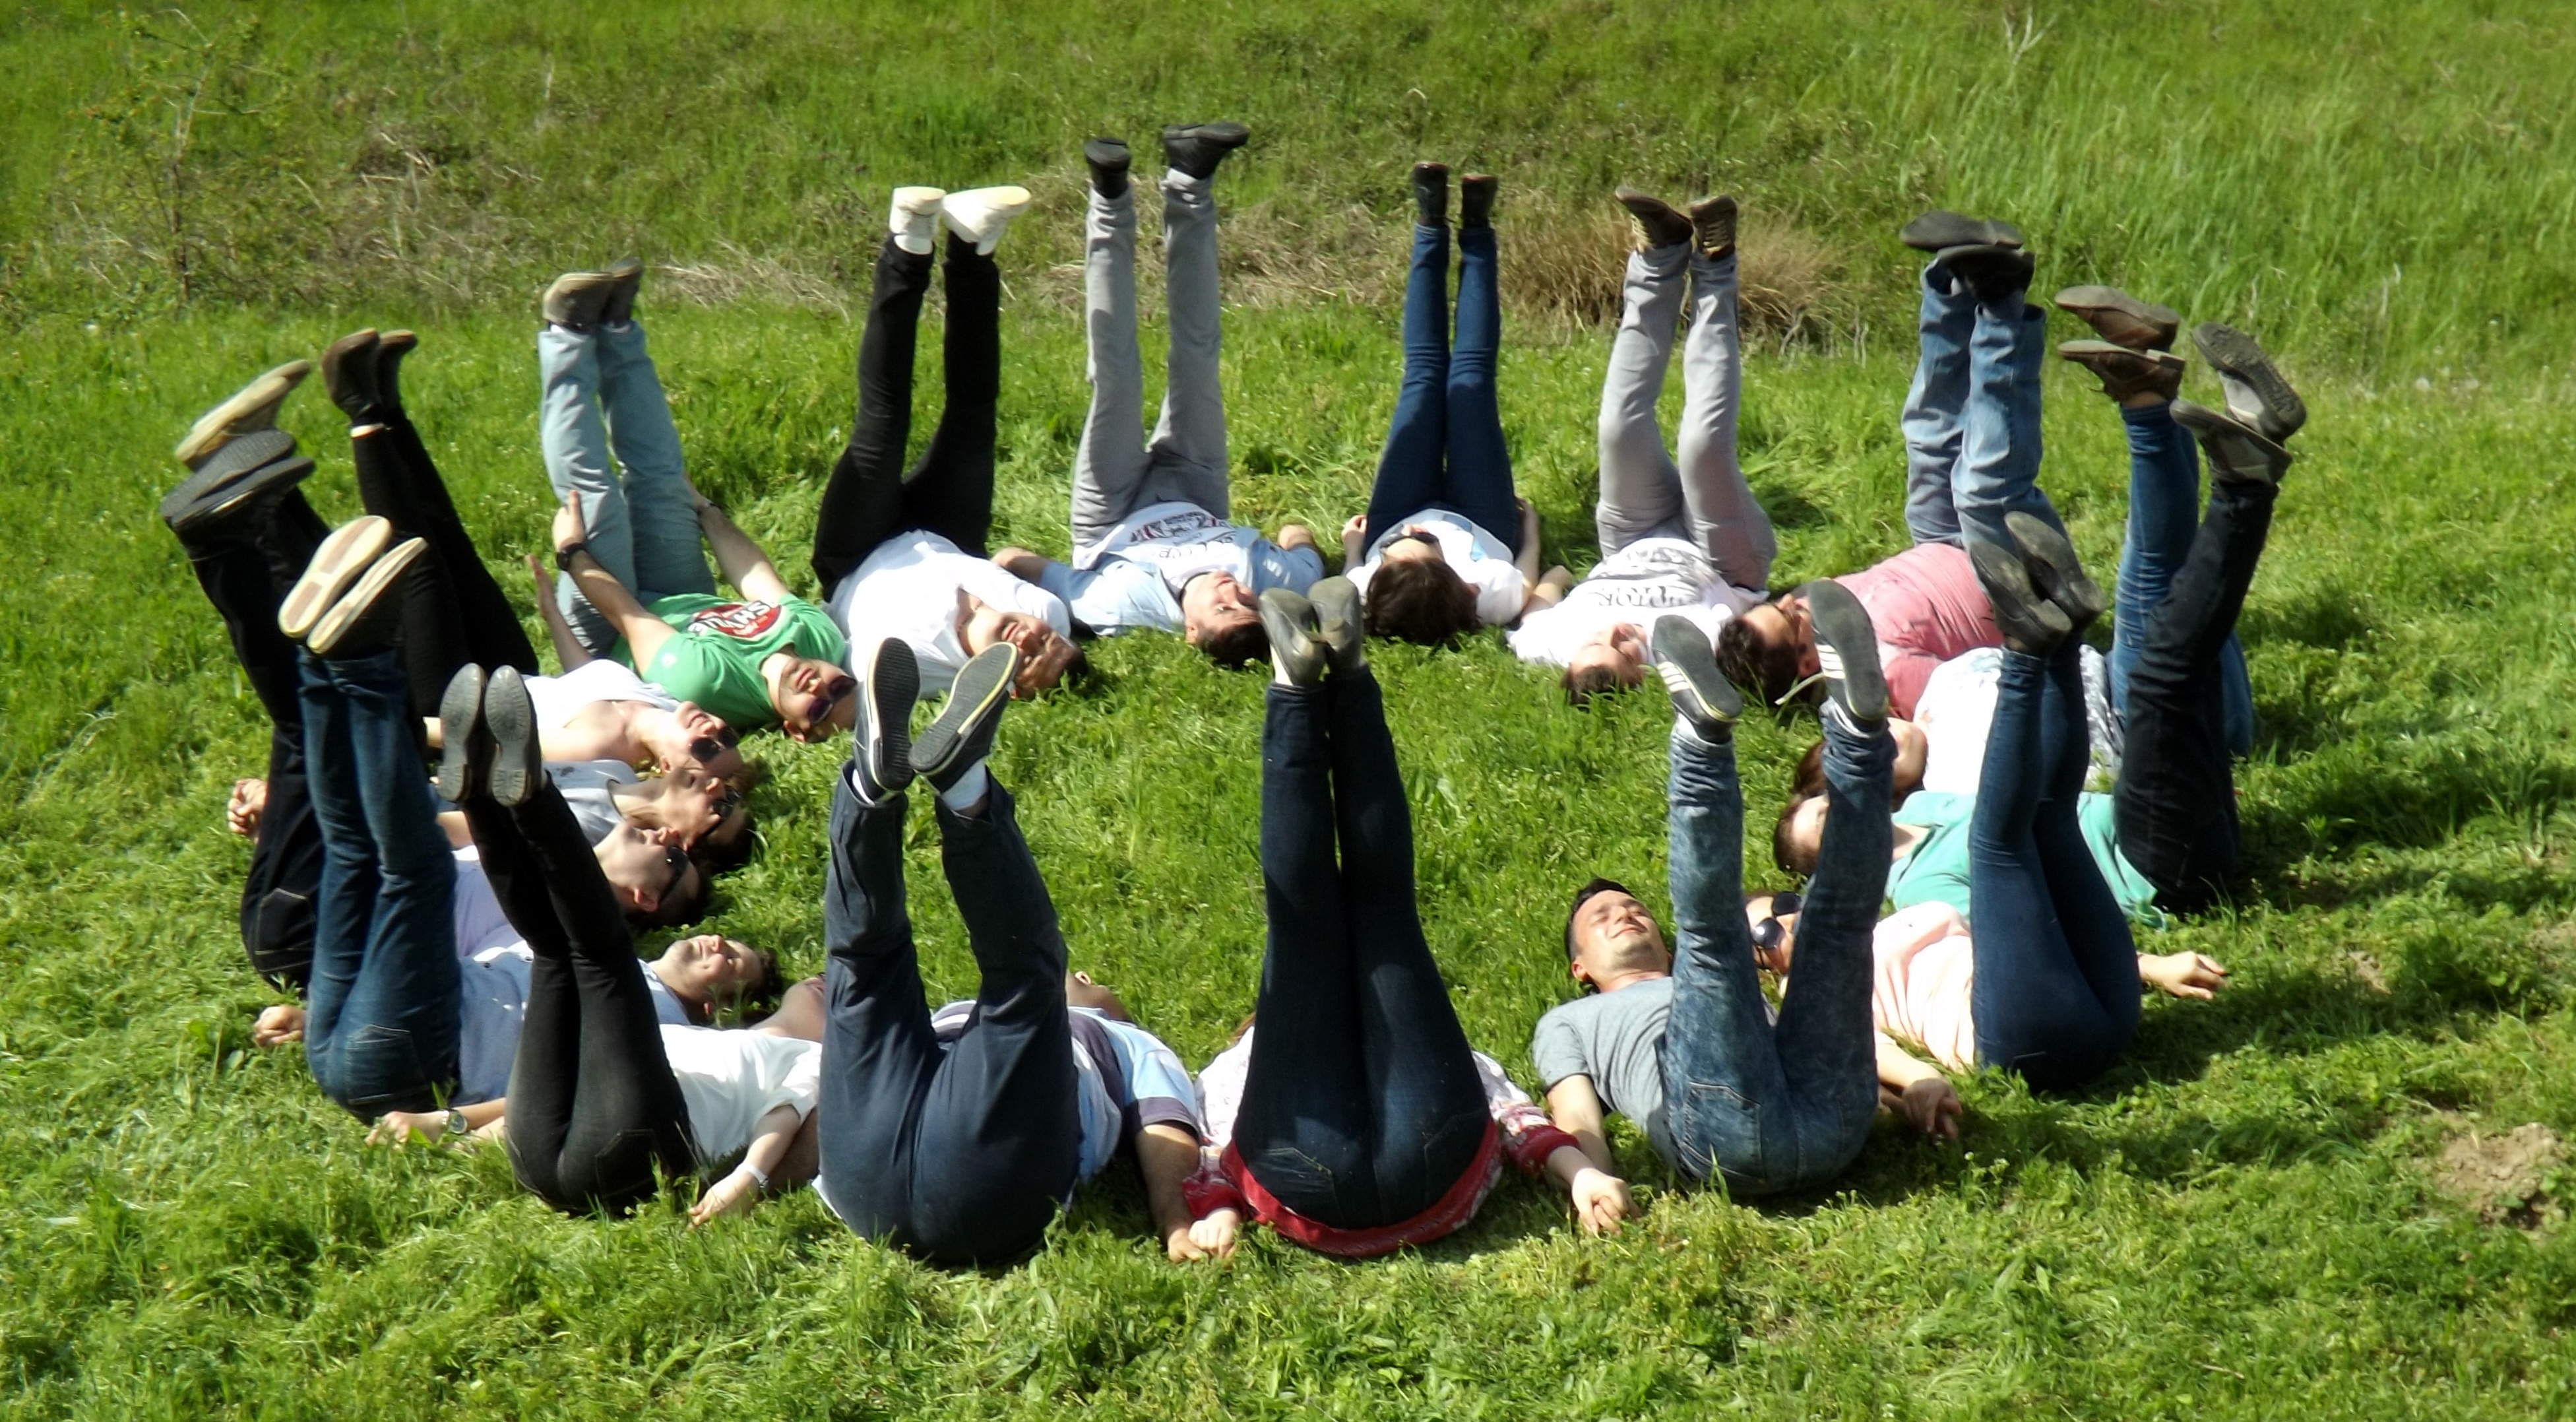
love, friendship, agriculture, buddy, funny, joy, the gang, physical fitness